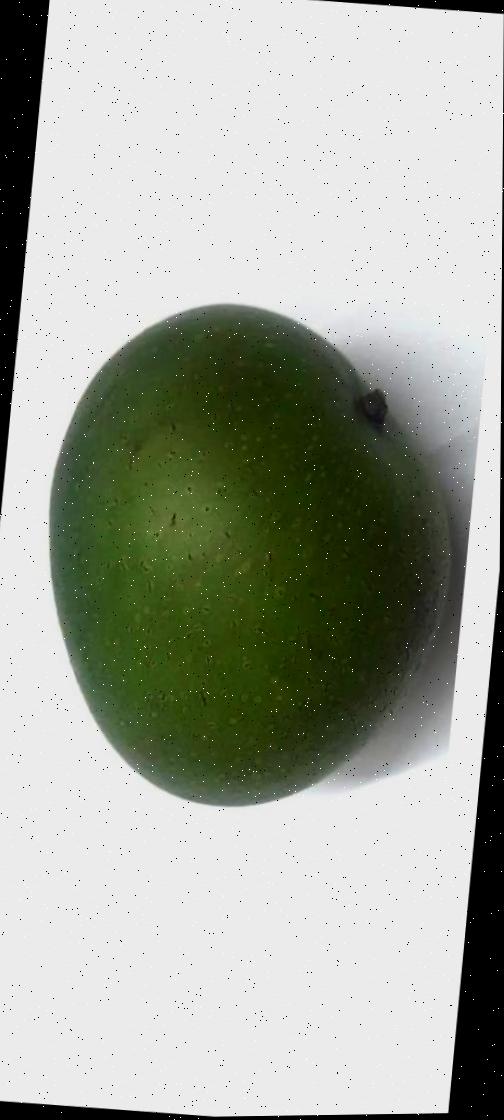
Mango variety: Ashshina Zhinuk